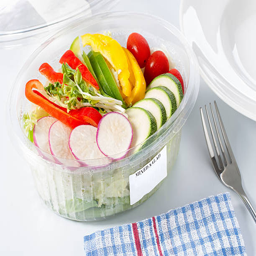
mixed salad in a plastic box